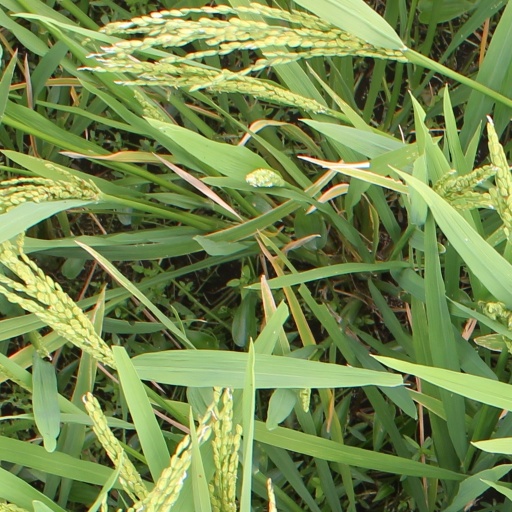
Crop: rice